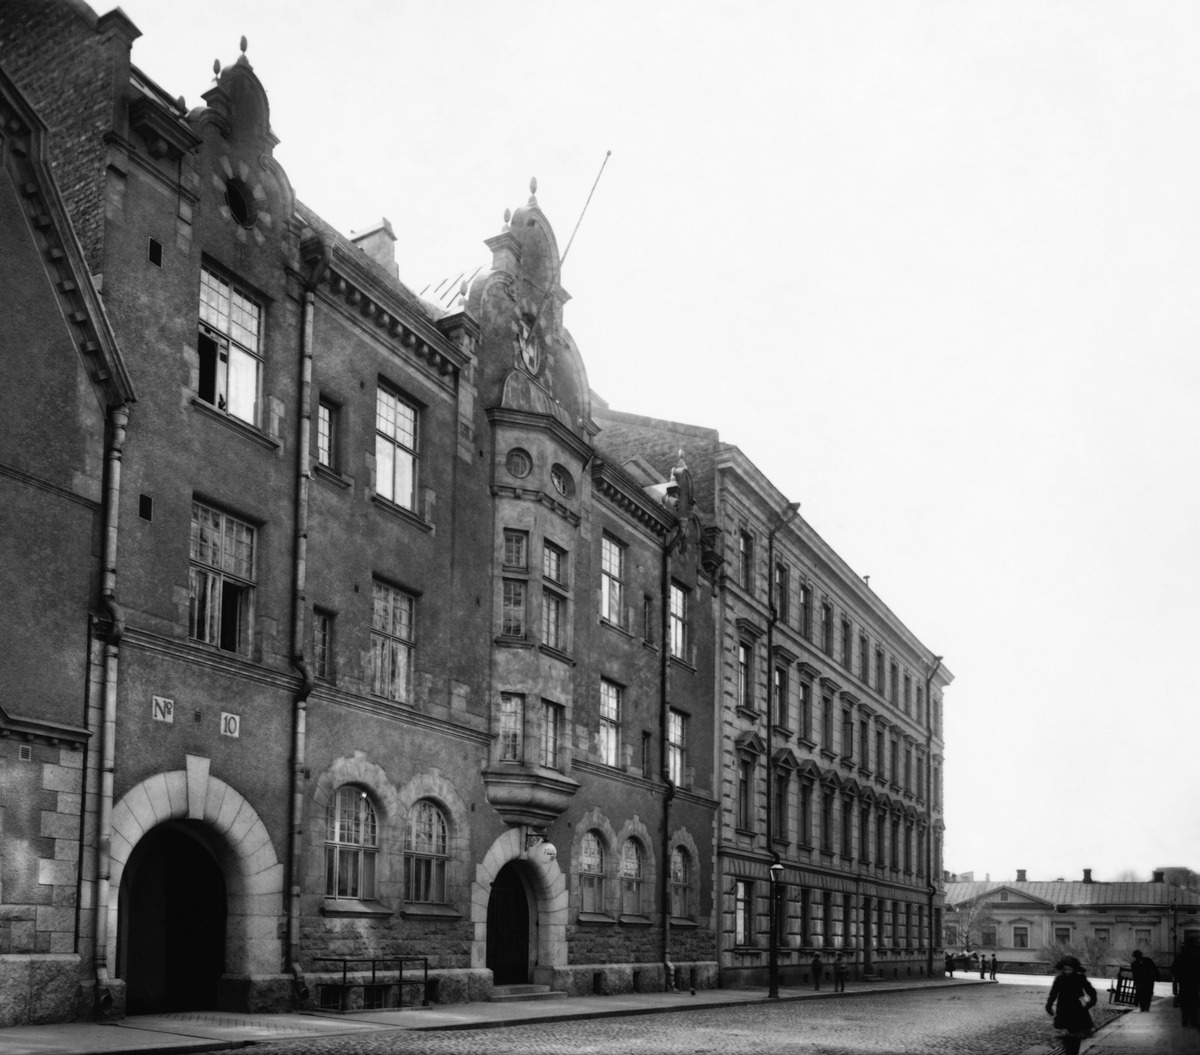
Ratakatu 8, 10, 12
sisällön kuvaus: Ratakatu 8, 10, 12. Vas. Cygnaeuksen kansakoulu, kesk. ent. Helsingin  toisen poliisipiirin toimitalo (nro 10). Taustalla puutalo Fredrikintorin varrella, Punavuorenkatu 2. mustavalkoinen
Ajankohta: kuvausaika 1910 -luku
Paikka: Suomi, Uusimaa, Helsinki, Punavuori Helsinki, Ratakatu 8, 10, 12
Aiheet: jugend, puurakennukset, poliisi, poliisilaitokset